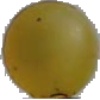
Label: Grape White 3